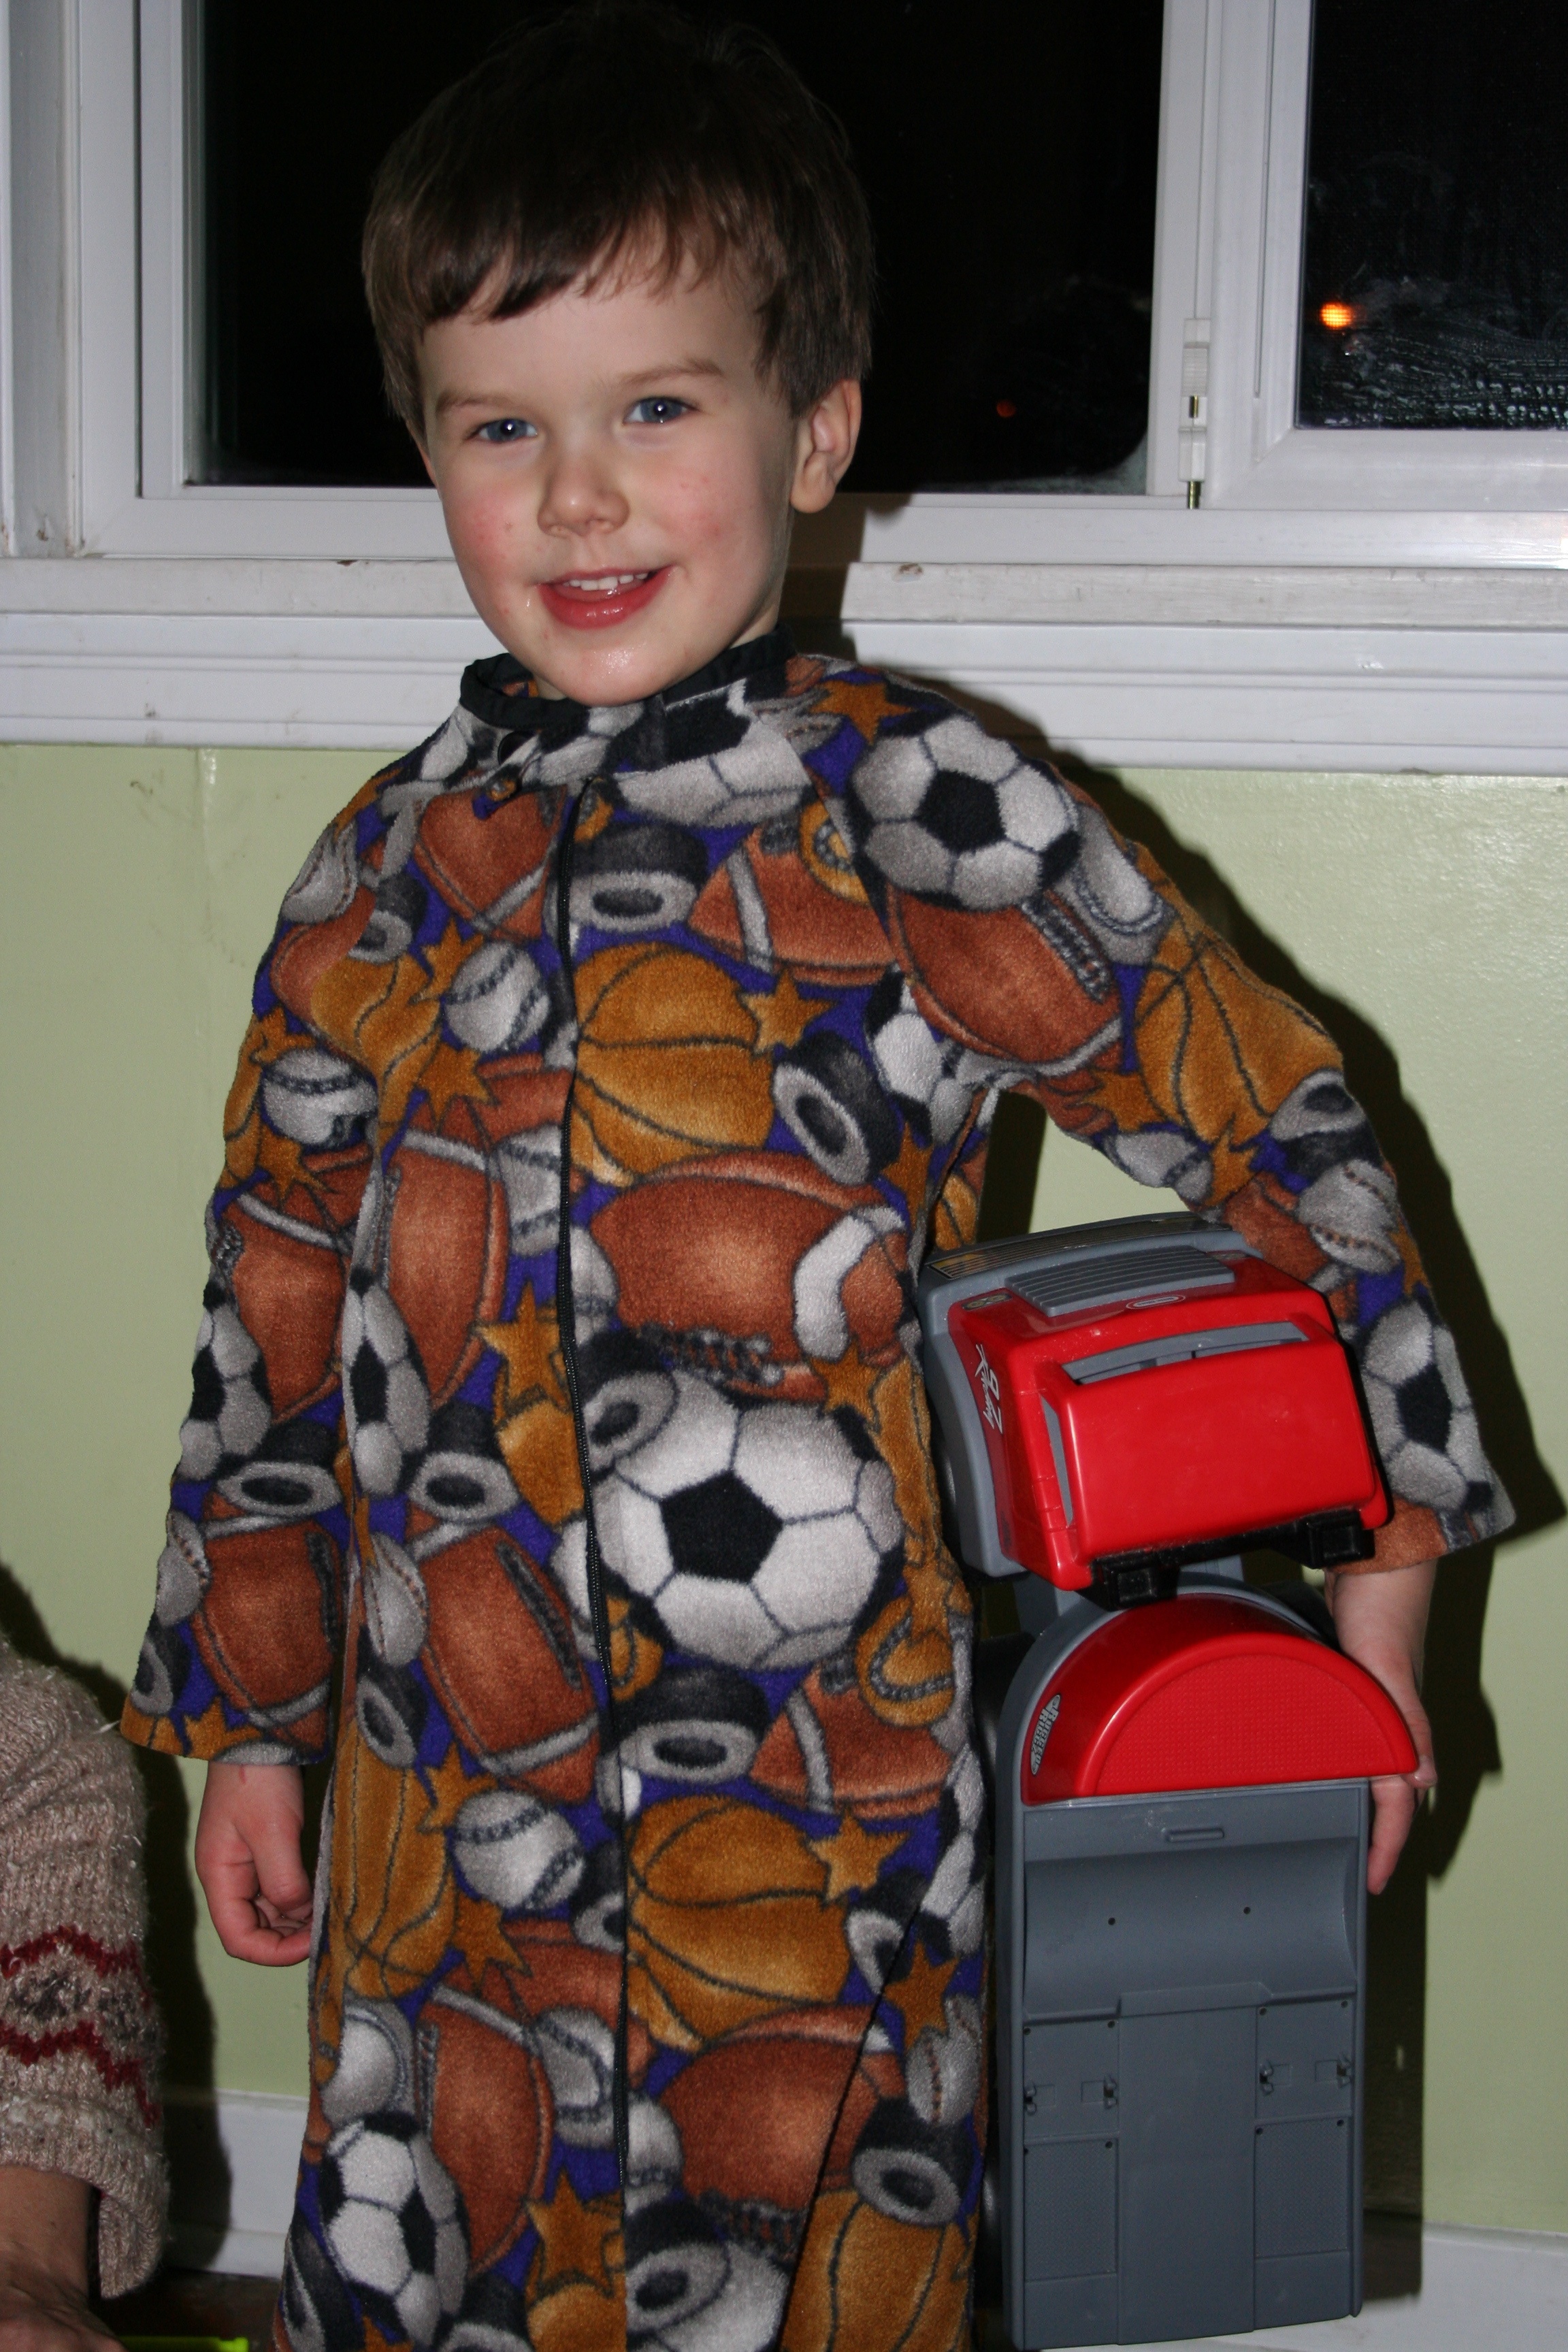
person, people, child, clothing, toy, dress, toddler, costume